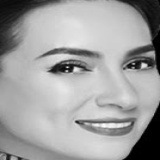
ca sĩ Phi Nhung